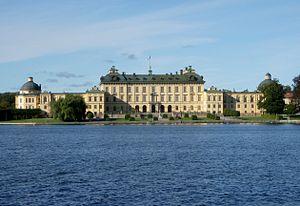
Cette liste non exhaustive répertorie les principaux châteaux en Suède.